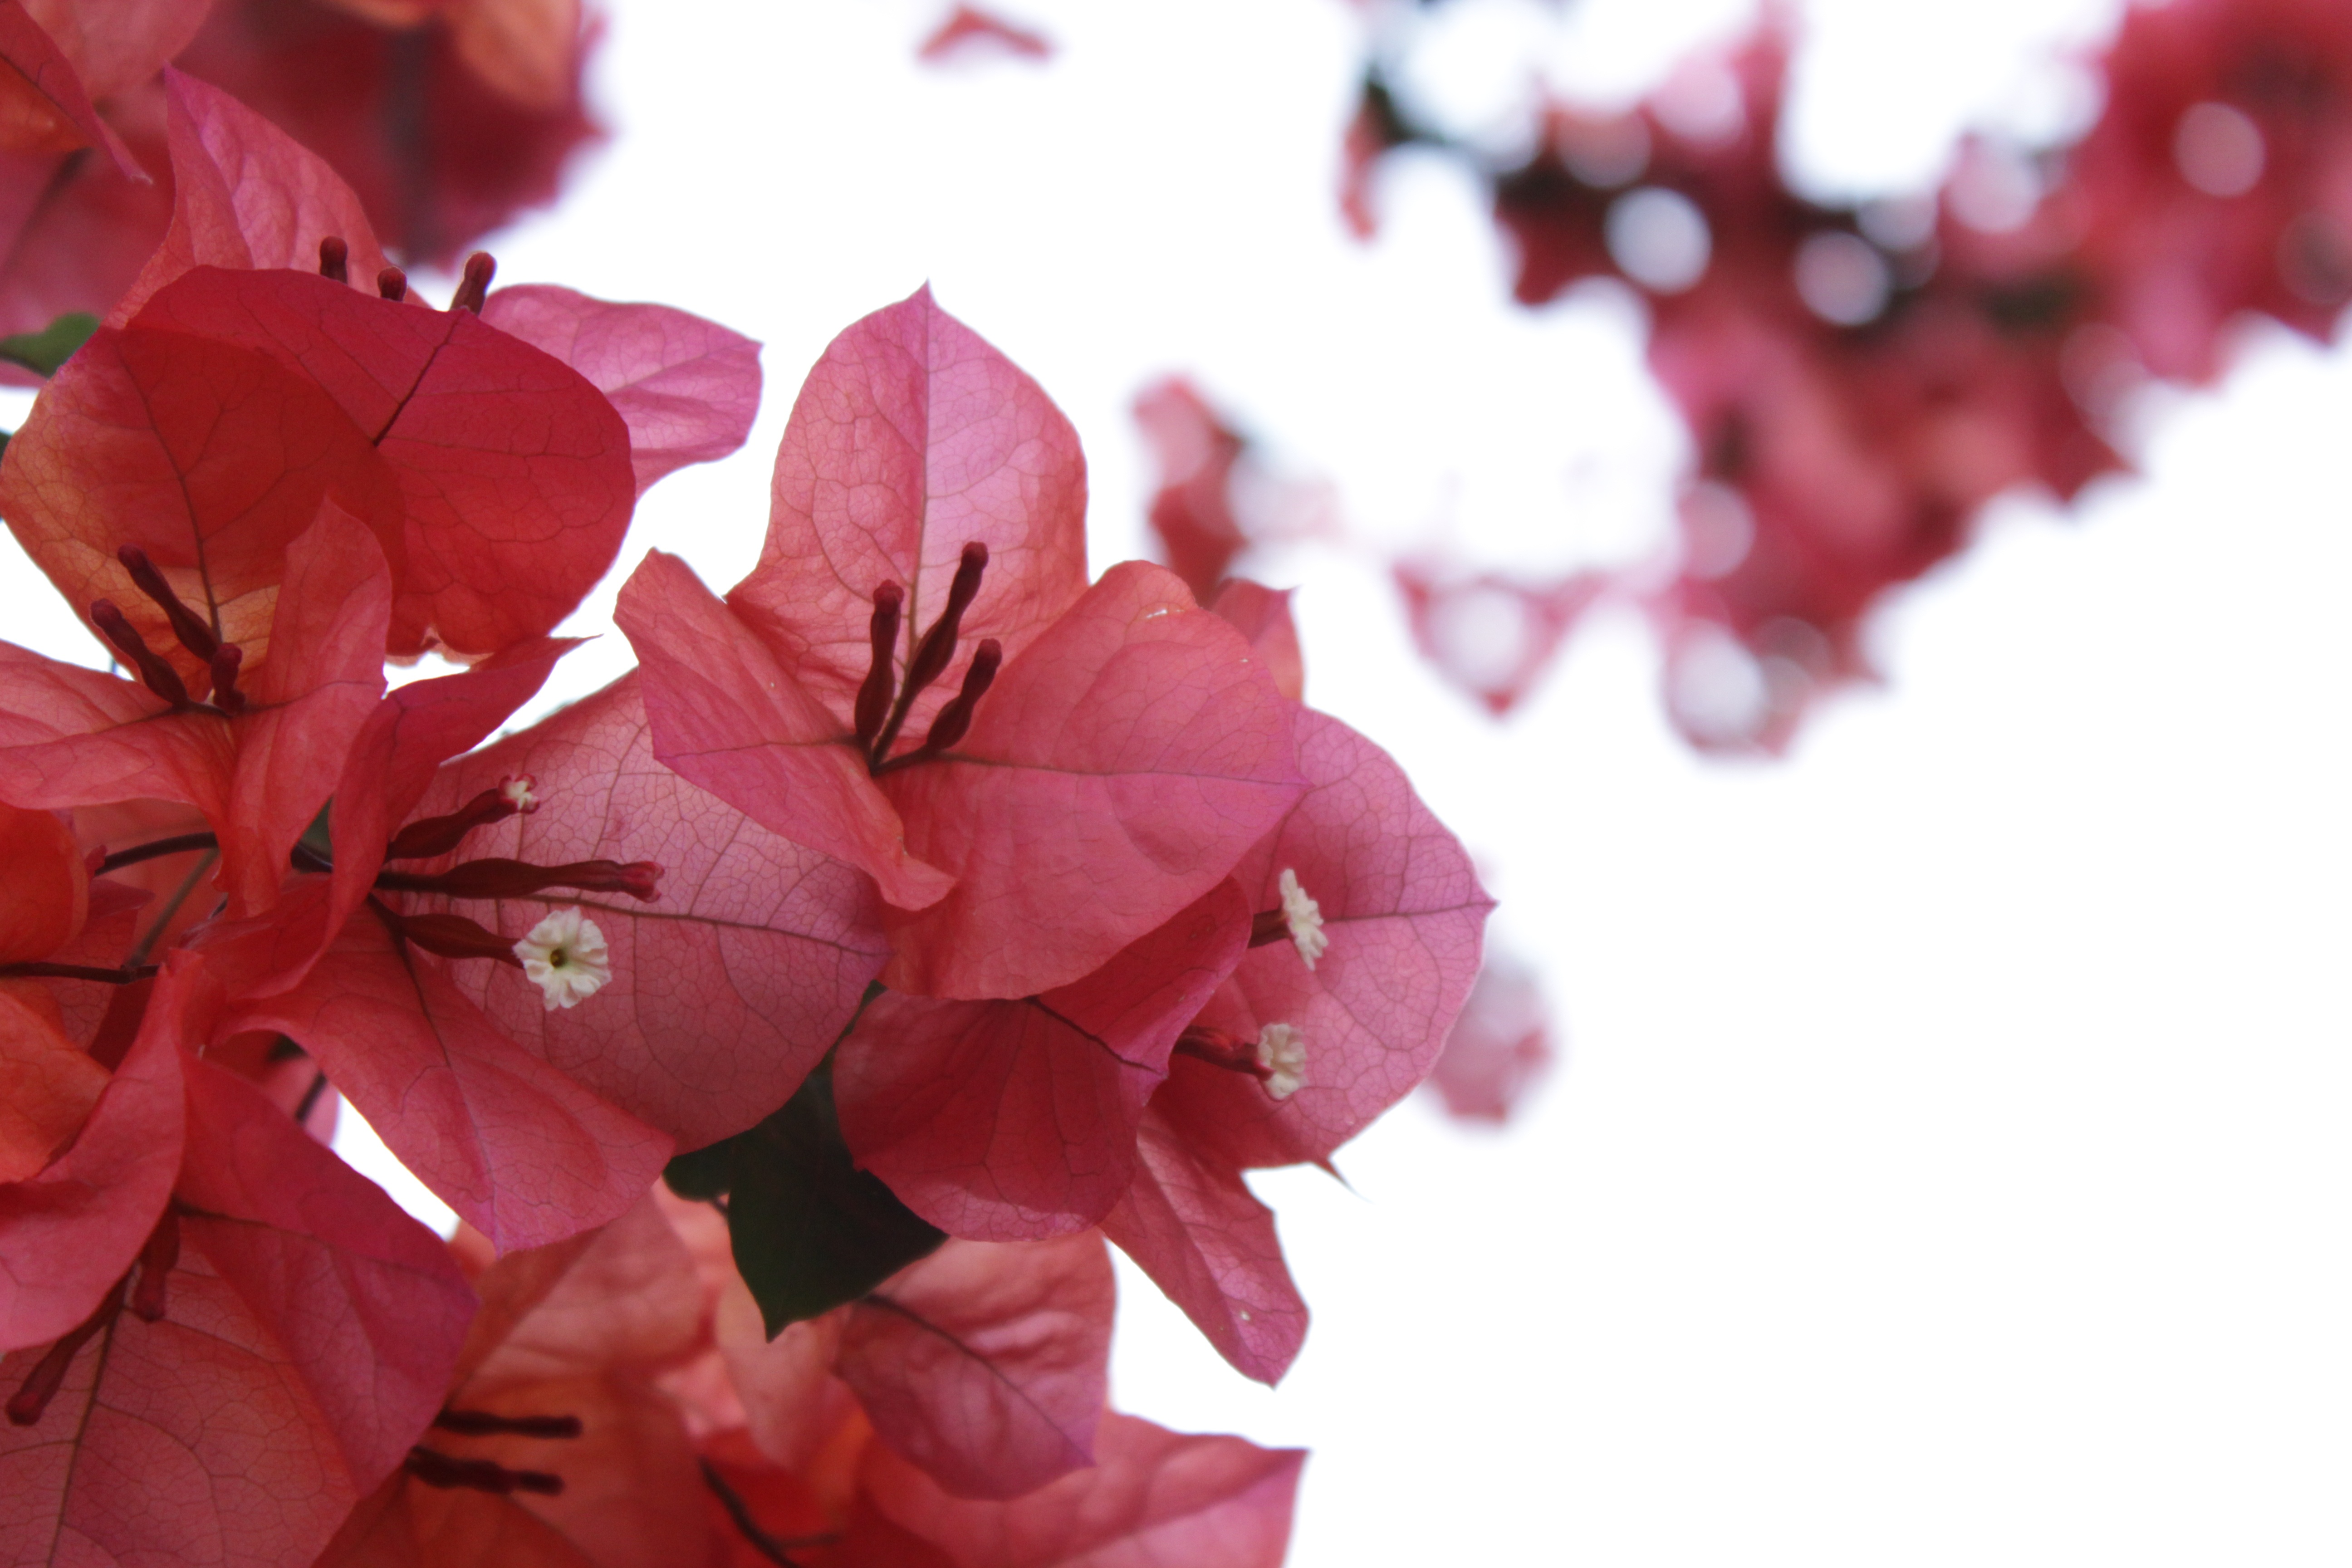
branch, blossom, plant, leaf, flower, petal, bush, spring, red, pink, flora, flowers, bougainvillea, macro photography, flowering plant, flower bouquet, land plant